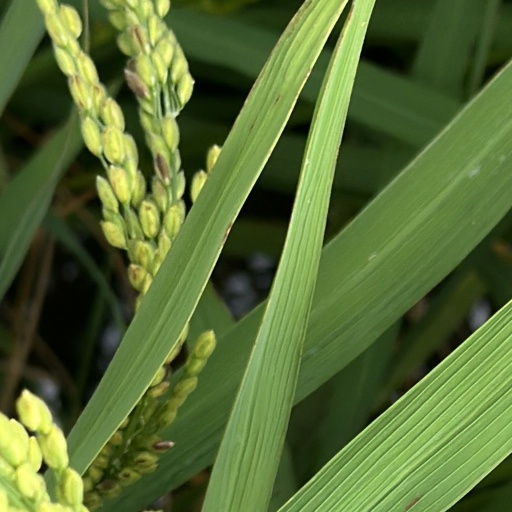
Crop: rice